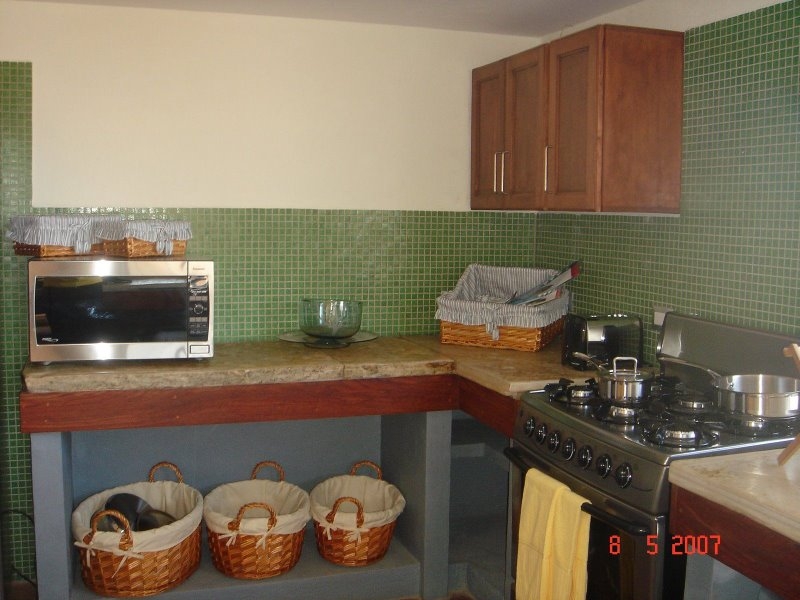
Room type: kitchen